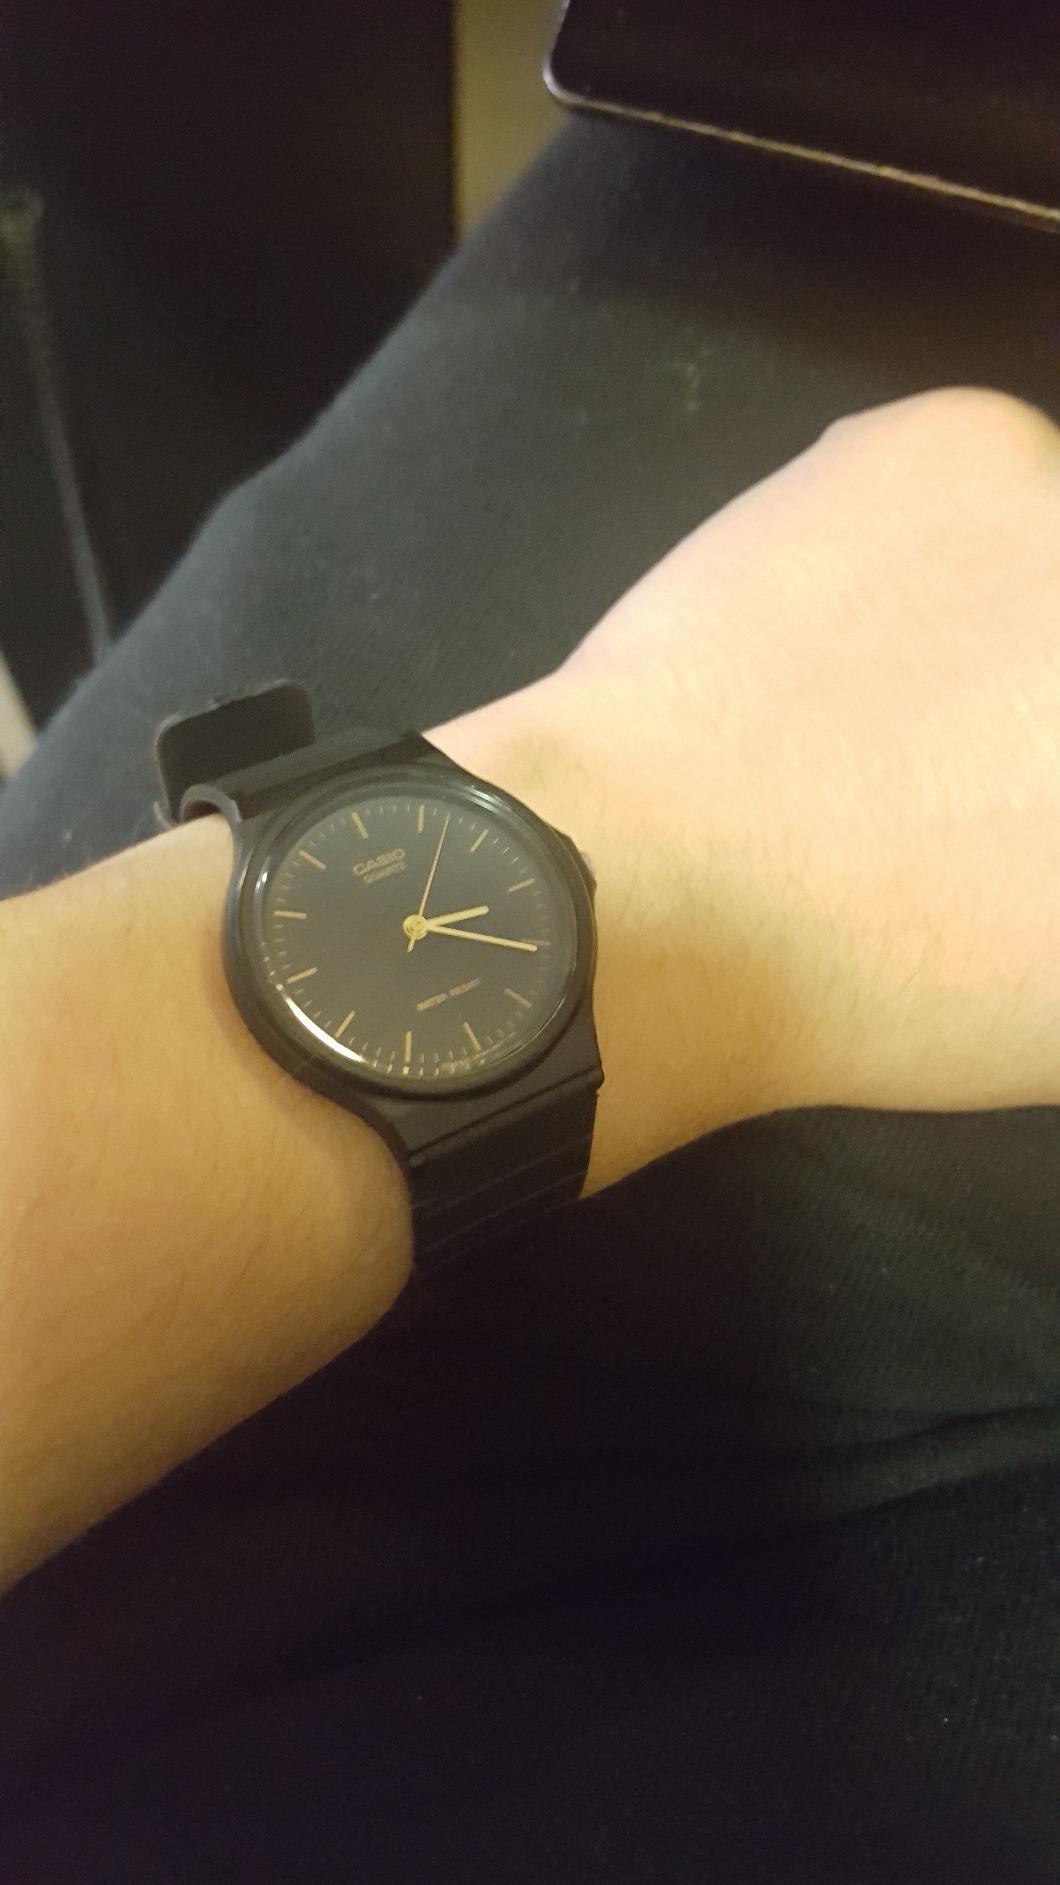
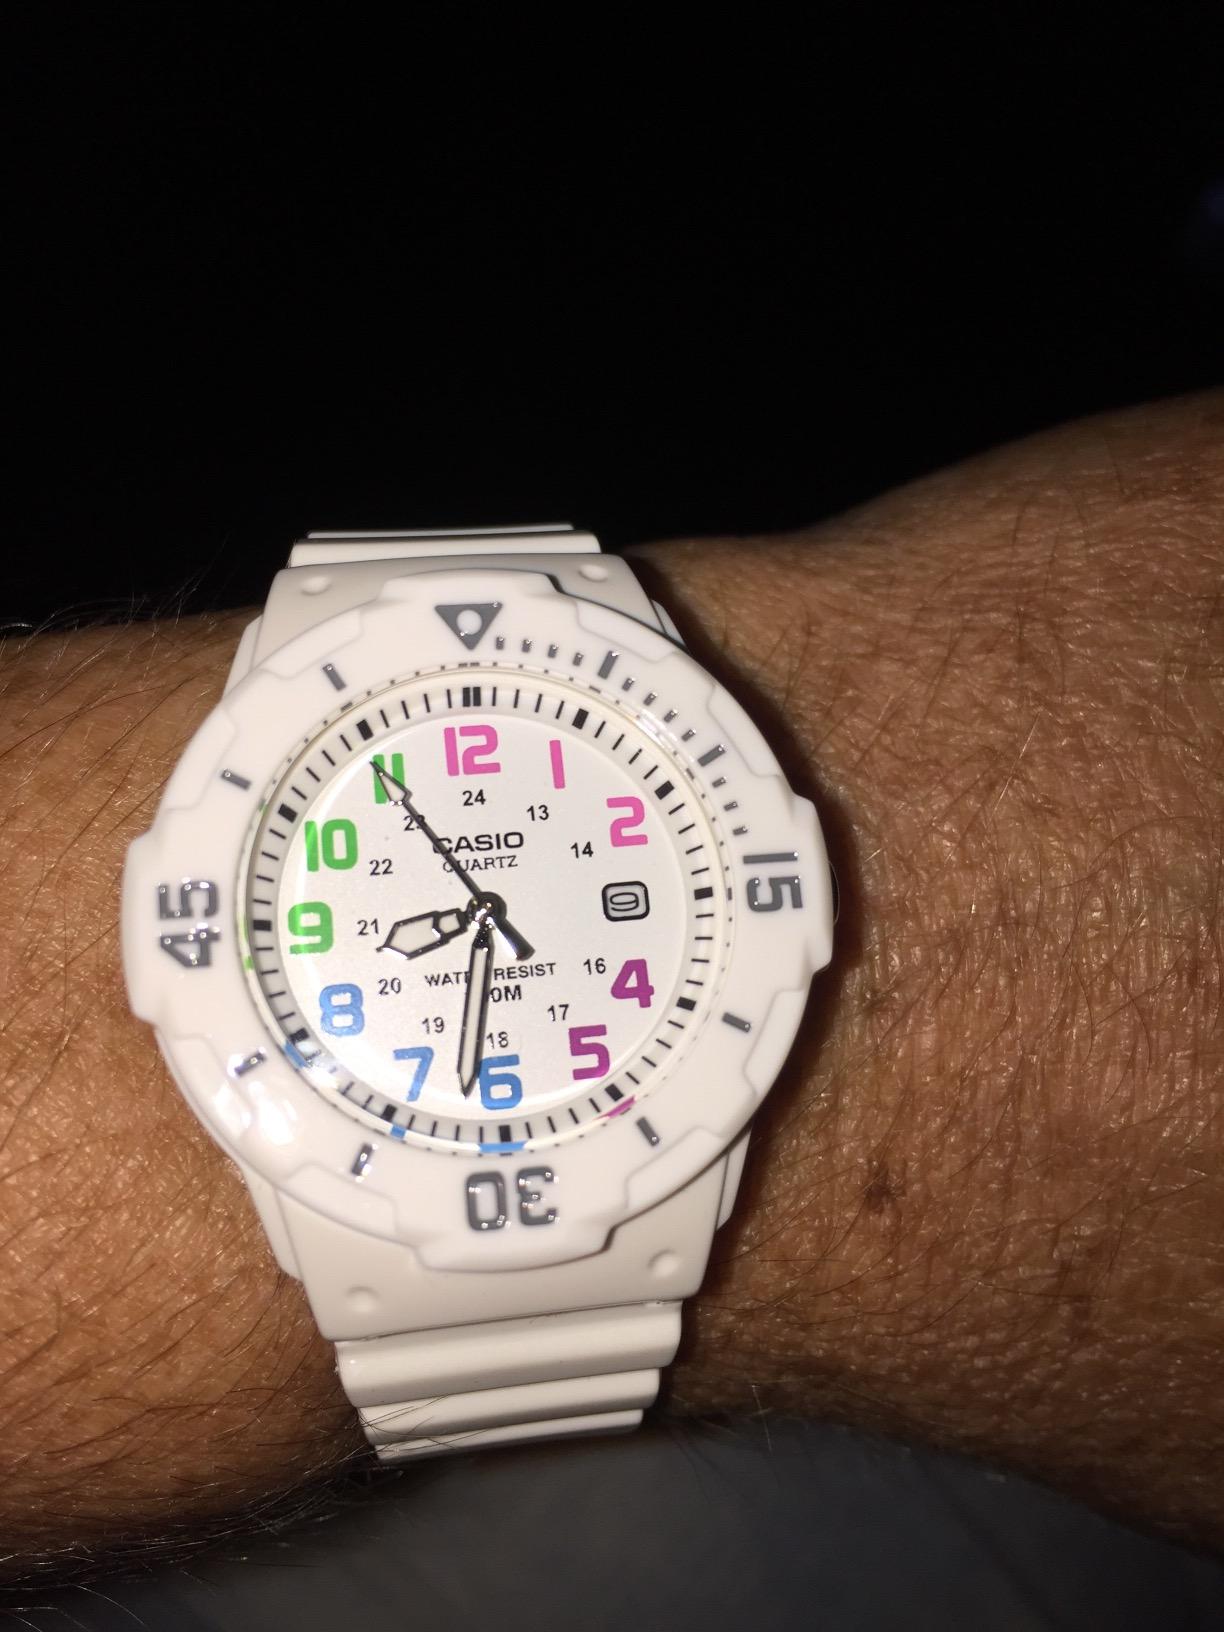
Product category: accessories_watch
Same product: no